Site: brandenburg
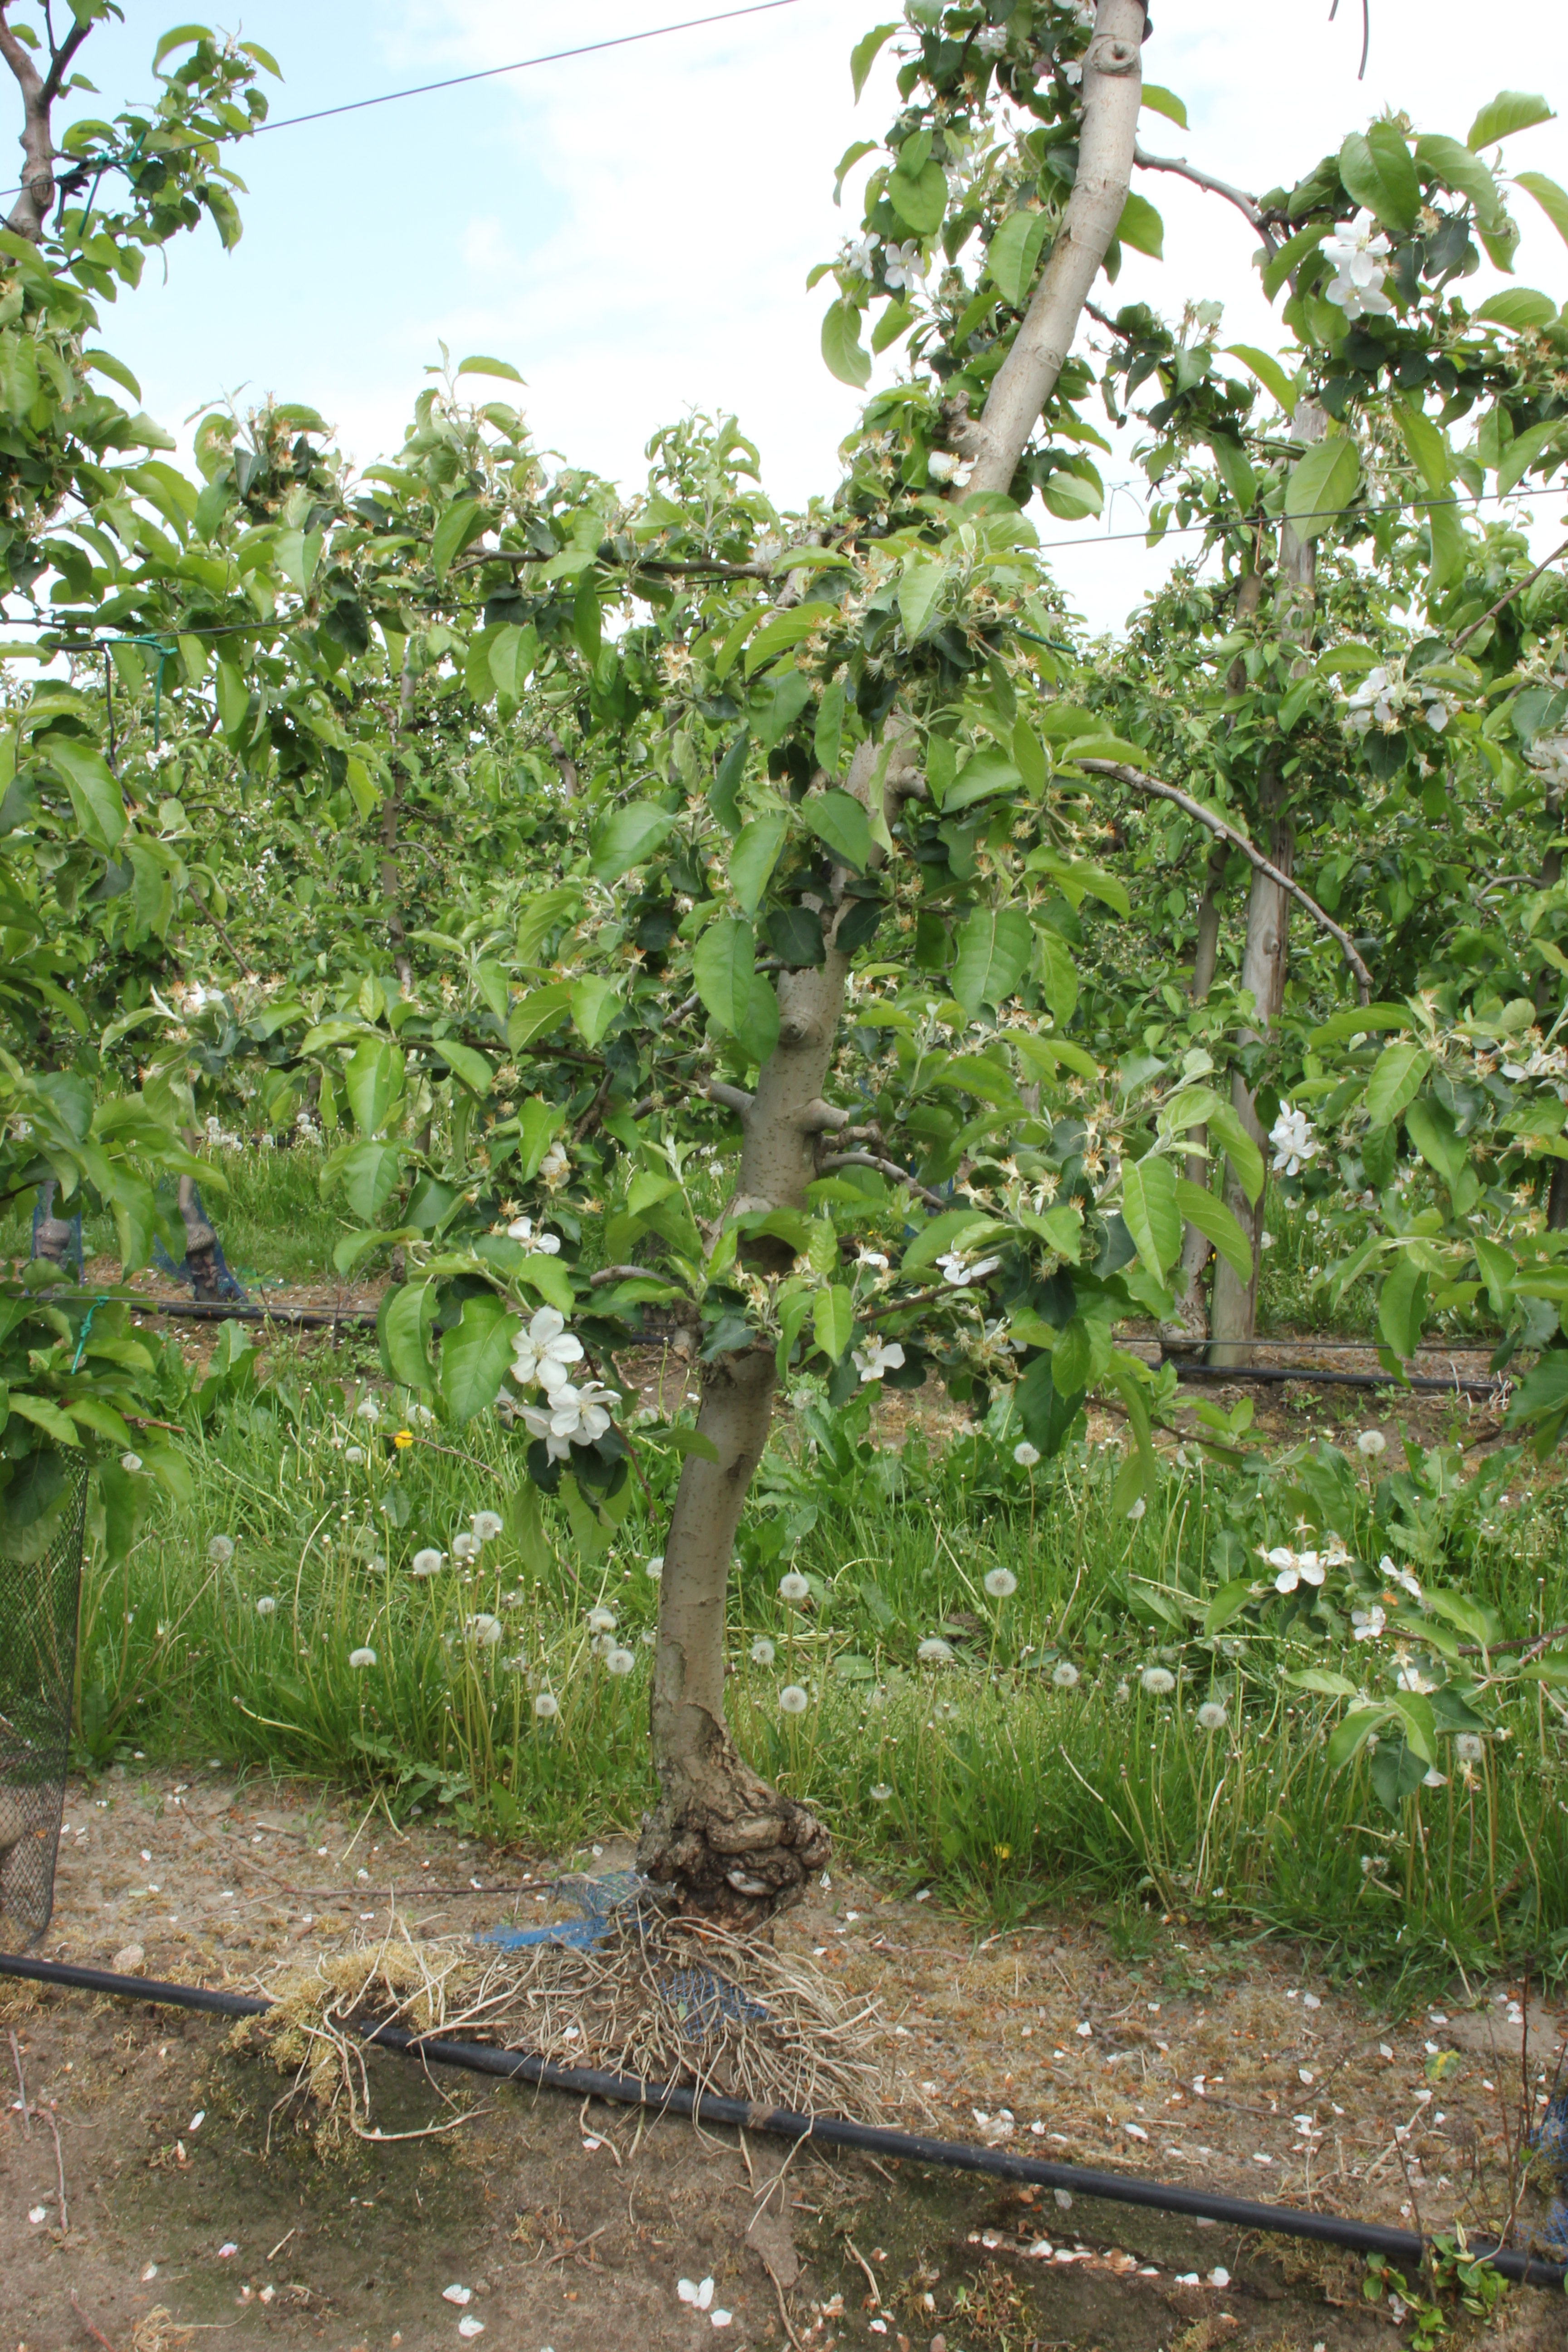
Growth stage (BBCH 67): Flowering